Radio in a box

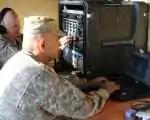
Army National Guardsmen operating a RIAB

Radio-in-a-box systems have been employed in disaster areas where broadcasting infrastructure has been destroyed in order to provide those affected with much needed information. Radio Netherlands Worldwide (RNW) delivered one RIAB system to Padang, Indonesia following the September 30, 2009 earthquake, one RIAB system to Haiti following the January 12, 2010 earthquake and two RIAB systems to Chile following the February 27, 2010 earthquake. Additional radio-in-a-box systems have been delivered to eight countries in Africa, Bhutan, India, Jamaica, and Tonga.